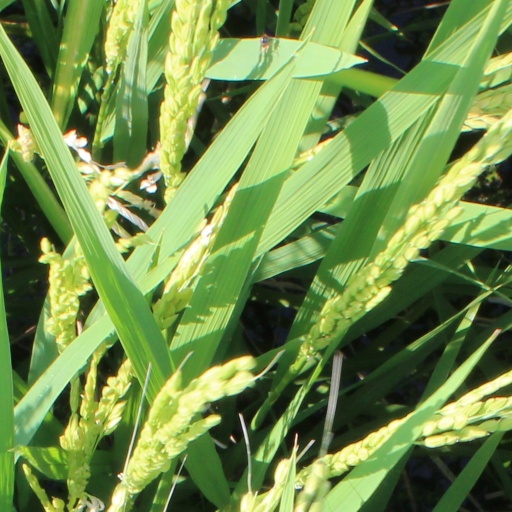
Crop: rice